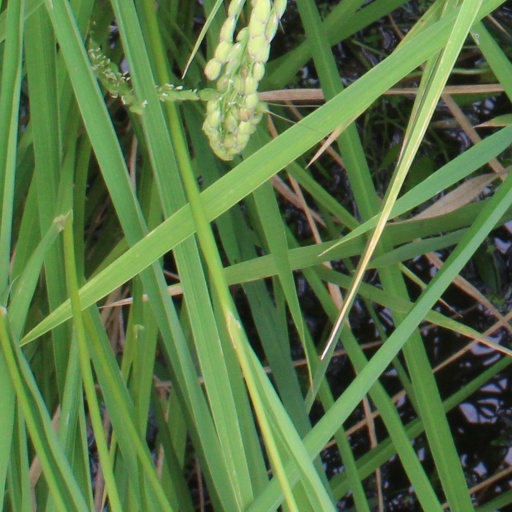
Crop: rice